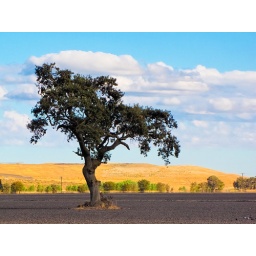
oak tree in field